Women's League (Switzerland)

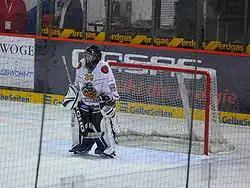
Jessica Müller, one of the 2009–10 MVPs

The Woman of the Year award honours the best active Swiss player, whether she plays in the Swiss league or elsewhere. First awarded by the Swiss Ice Hockey Federation in the 2005–06 season.